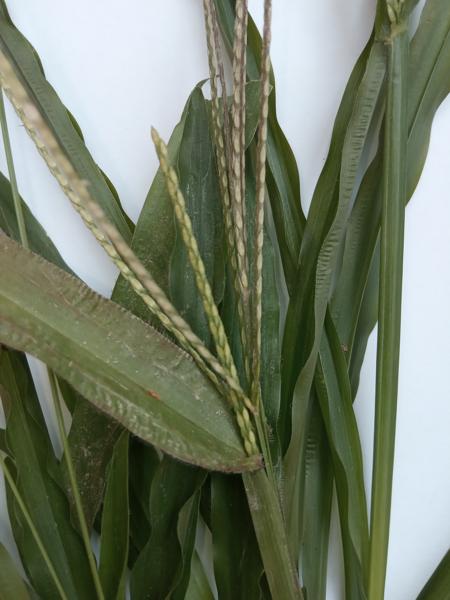
Weed species: Paspalum scrobiculatum